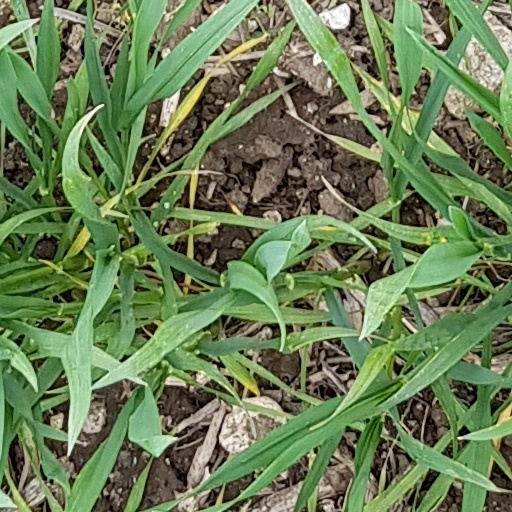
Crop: wheat